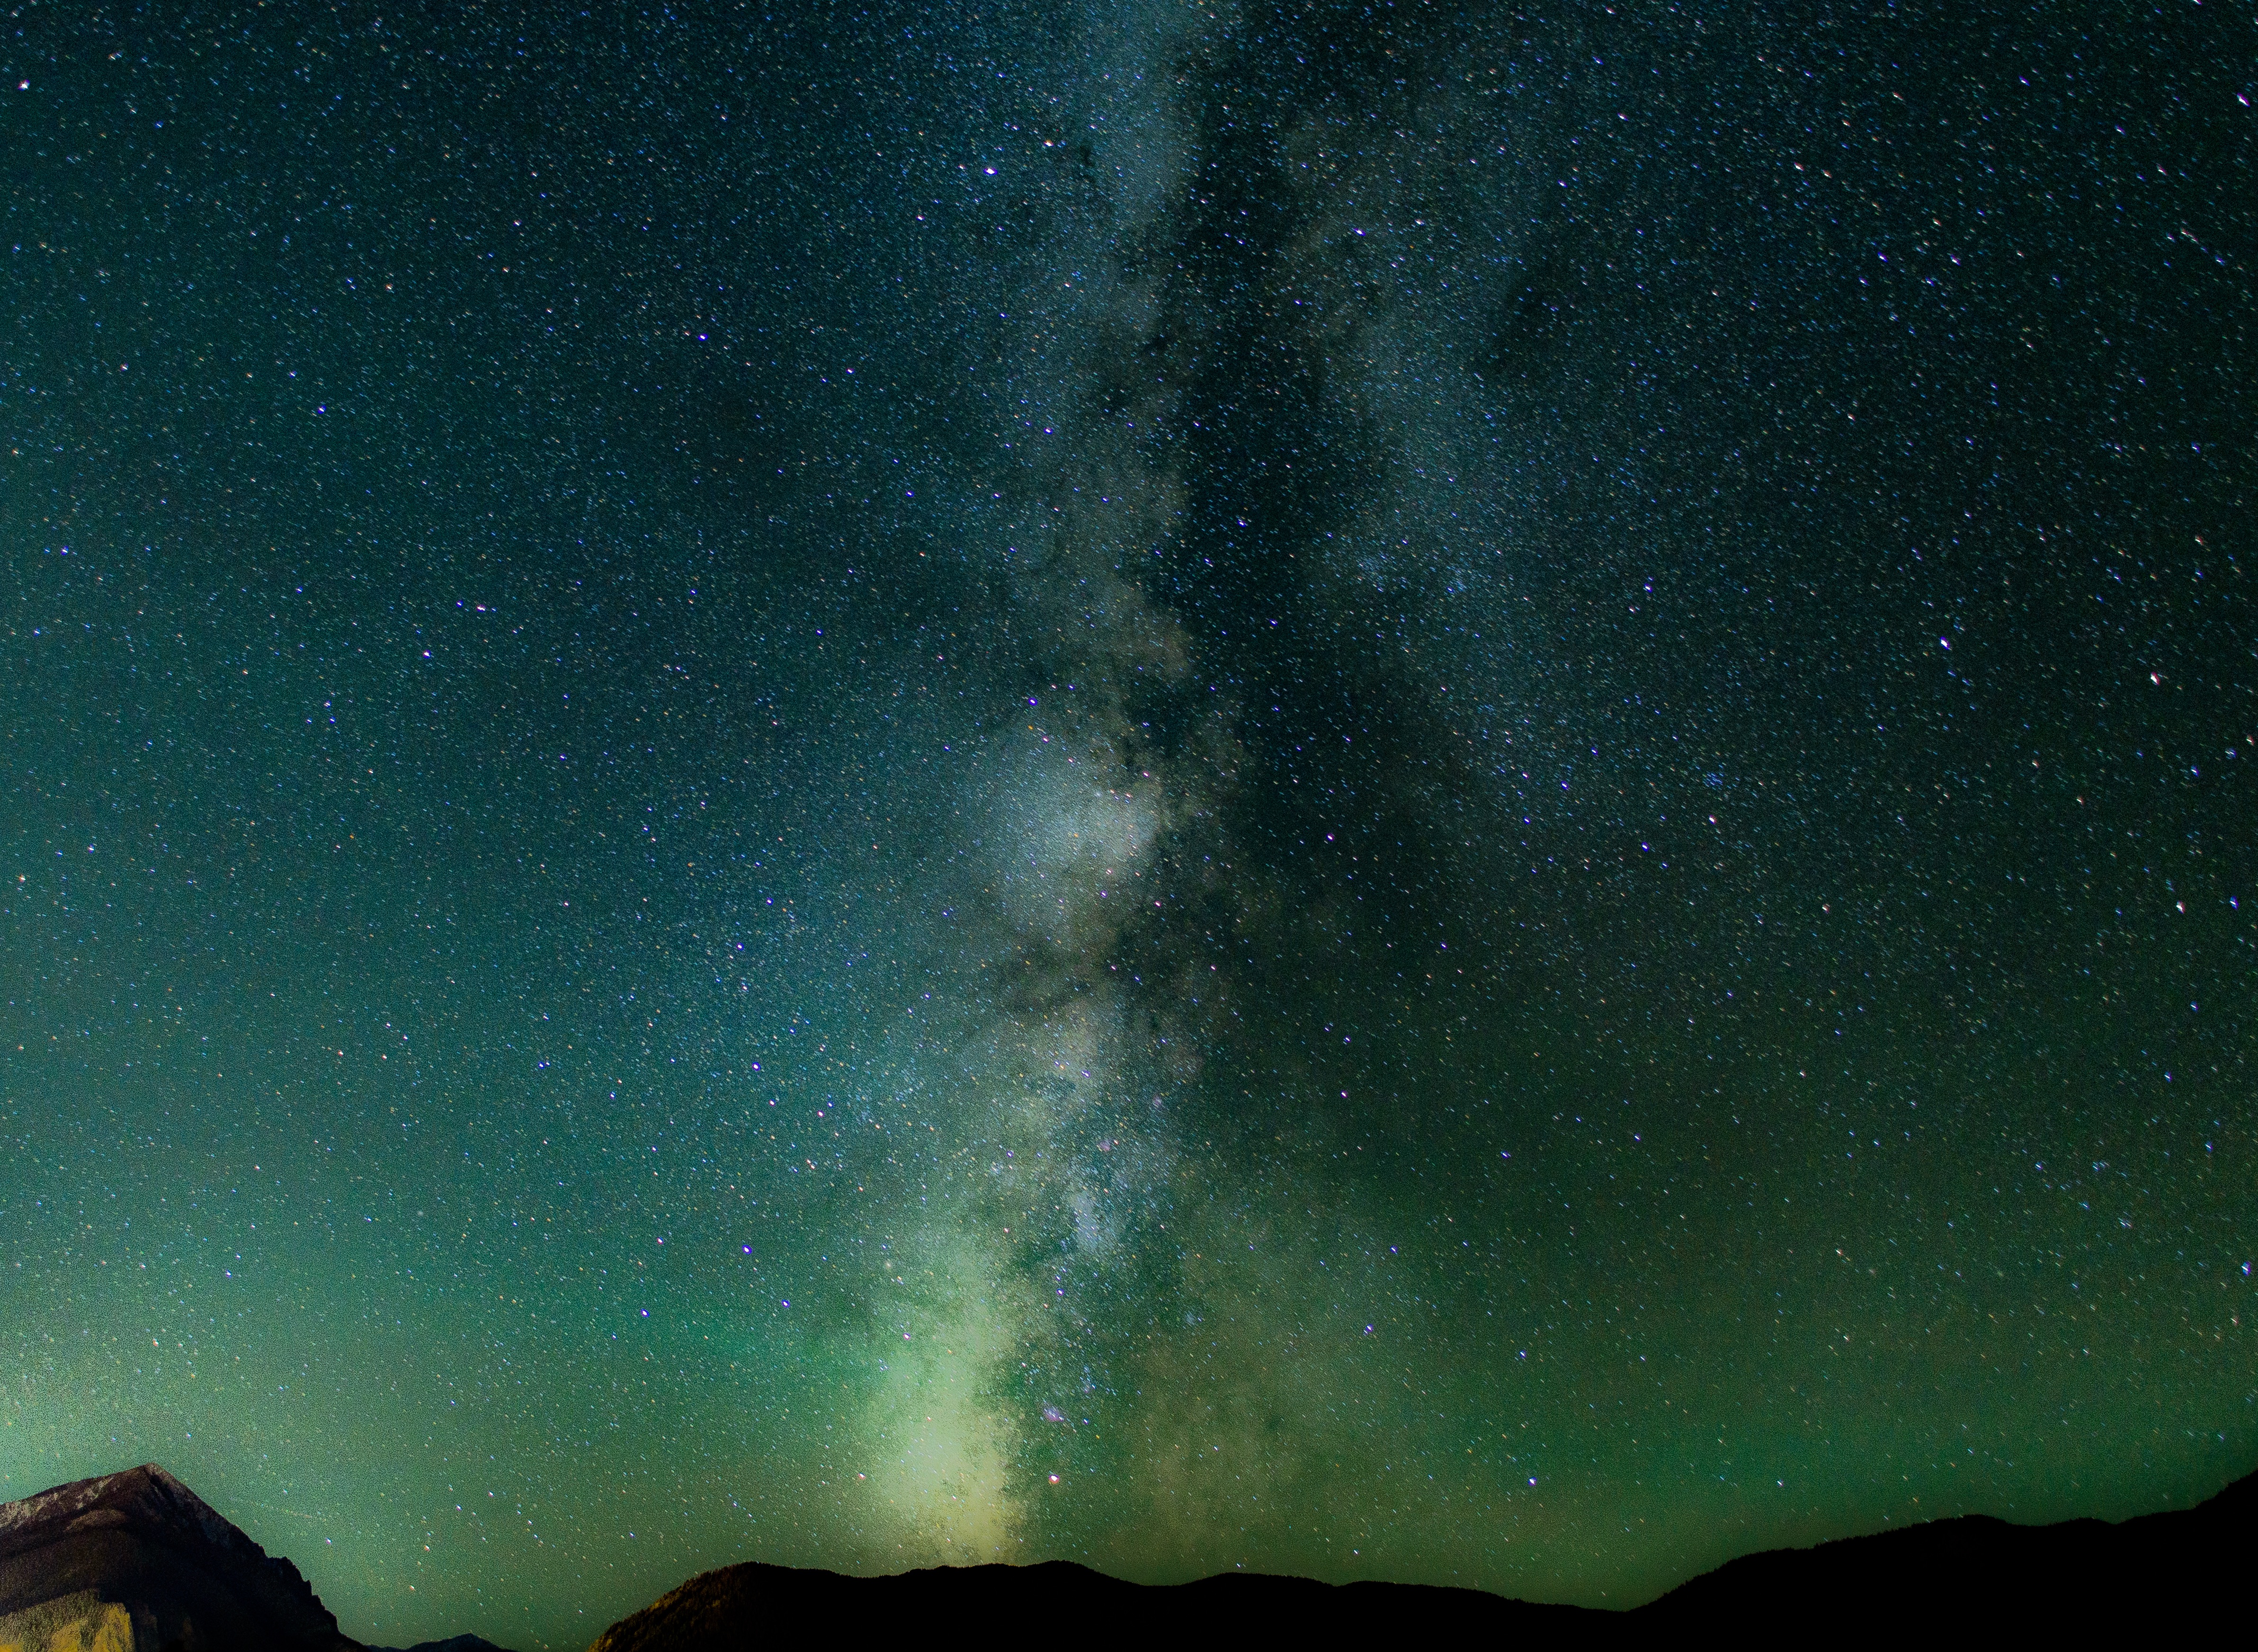
cloud, night, milky way, atmosphere, galaxy, night sky, aurora, outer space, astronomy, stars, astronomical object, spiral galaxy